Eran

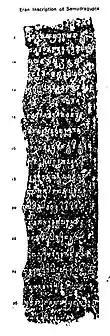
Eran inscription of Samudragupta.

The complex initially consisted in a twin temple dedicated to Vāsudeva and Saṃkarṣaṇa, and guarded by the 13 meter Garuda pillar.